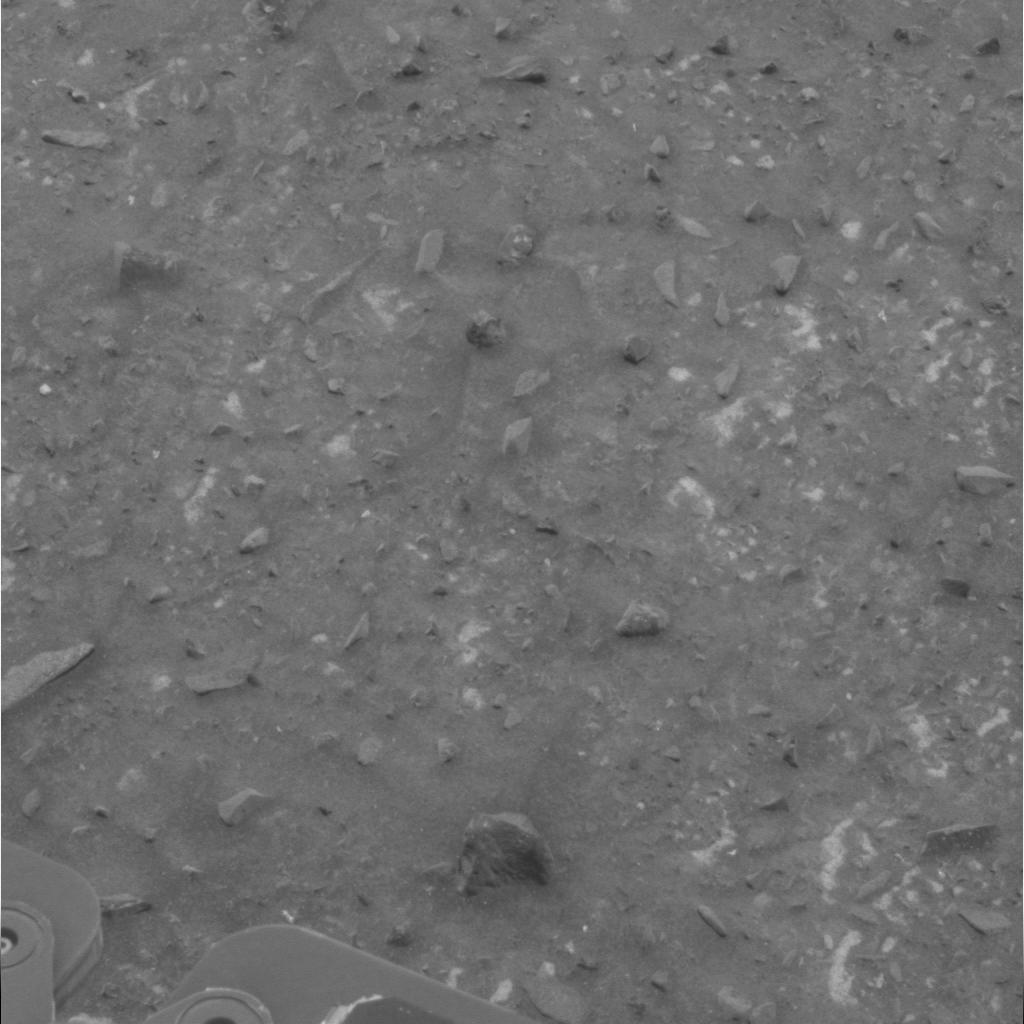
Surface features visible: Rover Deck, Clasts, Soil, Nearby Surface